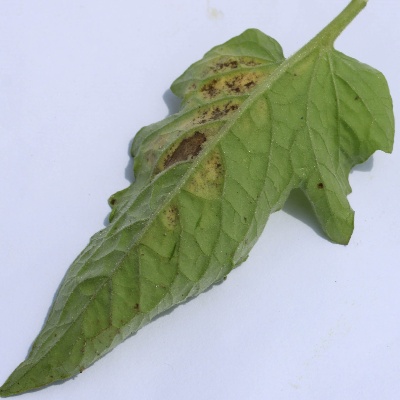
Crop: Tomato
Condition: septoria leaf spot